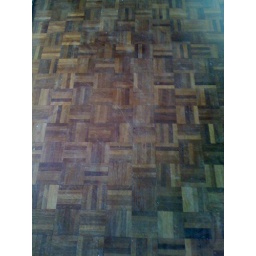
wooden floor covered in marks